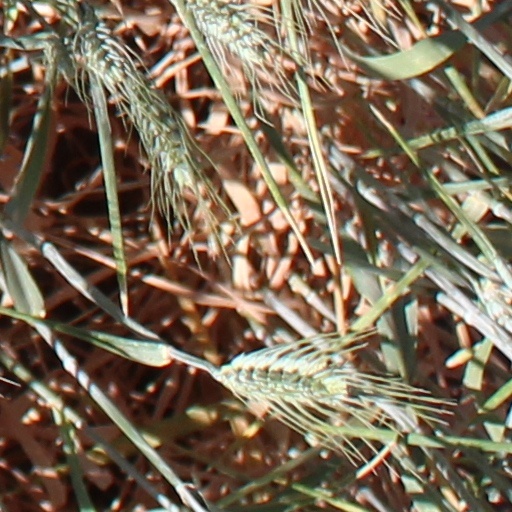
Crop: wheat